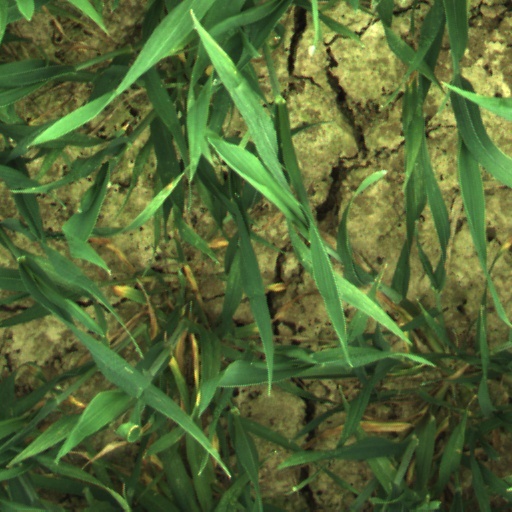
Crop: wheat